1937 Auckland Rugby League season

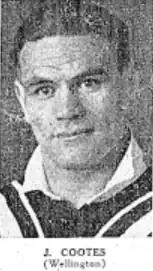
Joe Cootes (Ponsonby)

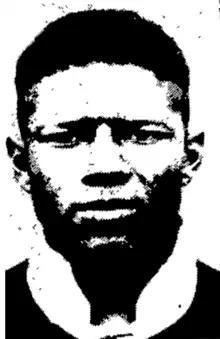
Ted Brimble played well in the Newton five eighths in their first win of the season.

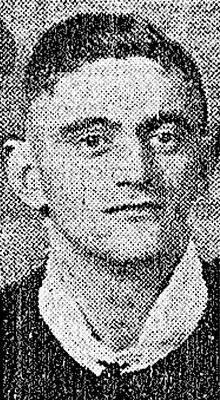
Noel Bickerton, Richmond first five eighth.

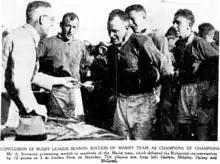
John Stormont (father of Bill) presenting Reginald Haslam, Gordon Midgley, Halsey, & McGreal with their medals

The City v Newton match was originally supposed to be played at Carlaw Park but after the number 2 field was declared in a poor state the match was moved to the Glen Eden Recreation Ground in Glen Eden in West Auckland where the Glenora club was based. A "good crowd" witnessed City winning 14-0. For City, former Wesley College student Jack Tawhai scored twice with one a "meteoric swerving run from halfway" being the highlight of the match. Ted Brimble, Wilfred Brimble and Pat Young played well in the inside backs, especially in the first half when Newton was the better side but they were unable to finish movements. Former New Zealand fullback, Claude Dempsey played a solid game on attack and defense for Newton in his regular position. At Carlaw Park in the main match North Shore drew with Ponsonby 8-8 with all of North Shore's points coming from kicks including three penalties by 19 year old Jack Smith and a drop goal by fullback George Kerr. Smith would go on to be an outstanding record point scorer for North Shore and represent New Zealand on 11 occasions. Arthur Kay was unable to play for Ponsonby due to an injury and his place at centre was taken by R.O. Jones who played well often beating the defence and defending solidly. D.G. Black at halfback played a "rattling good game", opening up play, making solo efforts, and opening up play for his wingers on the blindside. Clarrie Petersen was the best of the Ponsonby forwards though the New Zealand Herald wrote that "there is no better all-round forward in the Auckland competition than Edgar Morgan. "A very heady player, he was everywhere... he often started movements with the ability of a back, followed up and tackled splendidly while being a tower of strength on defence". Reg Hollows "was the pick of the Shore sextet". Horace Hunt was also playing well until forced from the field with an injury. Mt Albert played an excellent game against last seasons champions Manukau with Richard (Dick) Shadbolt scoring three tries with the last after he "kept pace" with the backs when backing up. He debuted at this level in 1935 and was still playing senior football for them in 1945. Jack Tristram debuted for Mt Albert after his move from Waikato rugby and "proved himself a grafter in his first league game". For Manukau Peter Mahima, Jack Hemi, and Joe Broughton were the best backs. Steve Watene arrived at the ground late and did not take the field until the second half but even his captaincy failed to "rally the side". In Marists heavy 55-15 defeat to Richmond on Carlaw Park number 2 they lost Bill Glover and Gordon Midgley to injury and played most of the second half with 11 players. The Auckland Star joking wrote that "the boy who had the job of hoisting the scores... had a very busy day". For Richmond George Mitchell scored three tries, while Jack McLeod scored two, as did Noel Bickerton, and Harold Tetley. The Richmond forwards actually scored nine of their 13 tries. George Tittleton and Ted Mincham each kicked four conversions. In a bizarre moment Owen Wilkie was going in to score a try for Richmond but decided to pass back to the supporting Roy Powell. Instead of placing the ball down he passed it back to Wilkie in an offside position and referee Maurice Wetherill a former New Zealand international ruled a goal line drop out. Law 21 stated that "in case of any law being infringed in in-goal by the attacking side, a touch-down shall be allowed, but where such breach is committed by the defending side, a scrum shall be ordered five yards from the goal-line...". Going by this law the try should have stood.